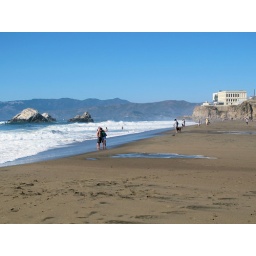
A sunny day on the beach with seal rocks and the cliff house in the background.